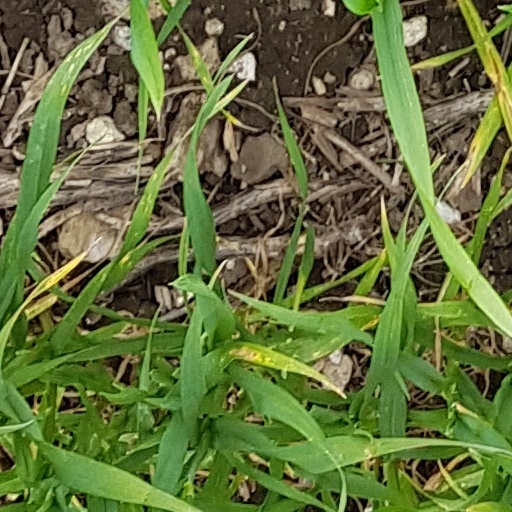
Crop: wheat